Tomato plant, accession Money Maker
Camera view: horizontal (90 deg, fisheye); turntable rotation: 60 degrees
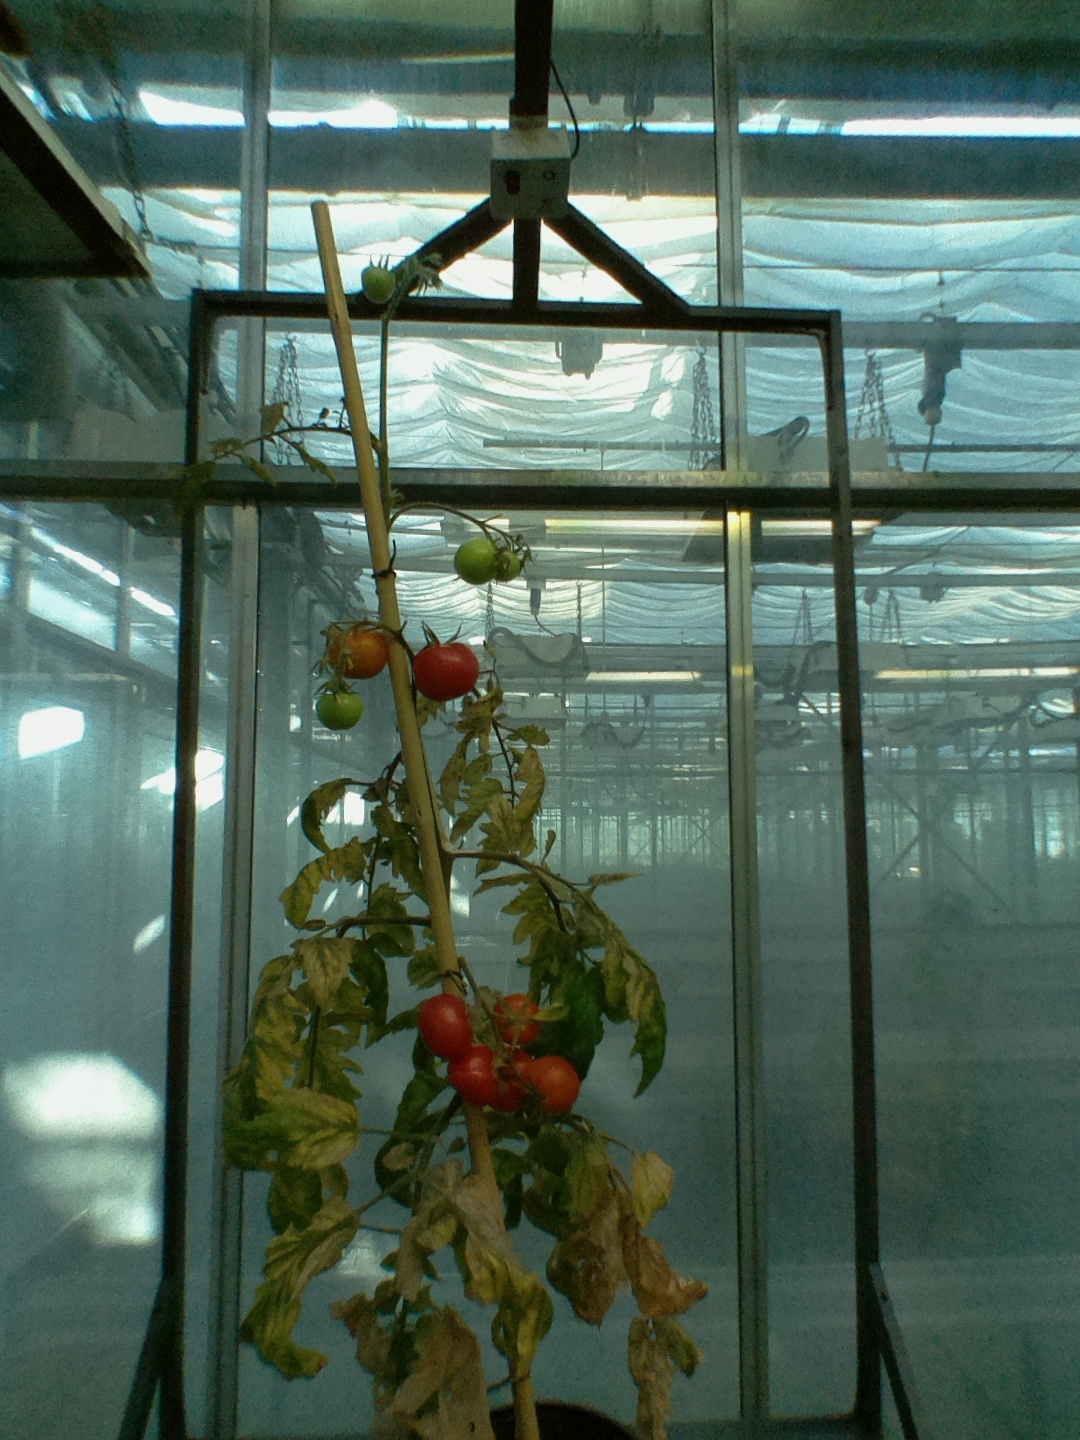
BBCH growth stage 88: 80%-90% of fruits show typical fully ripe color